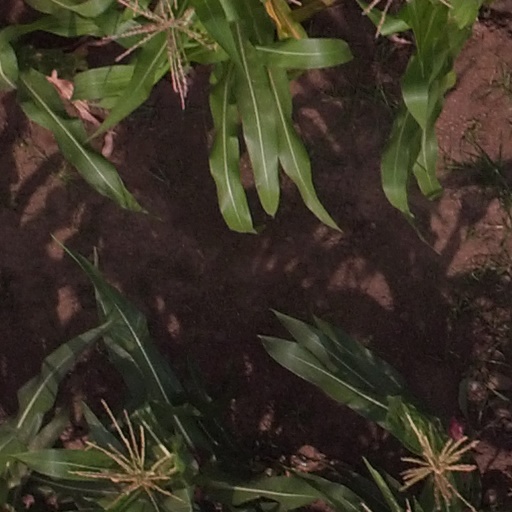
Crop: maize; corn